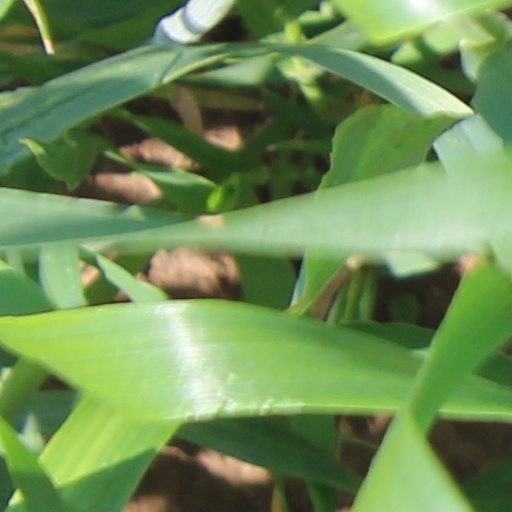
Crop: wheat